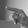
ASL letter: P